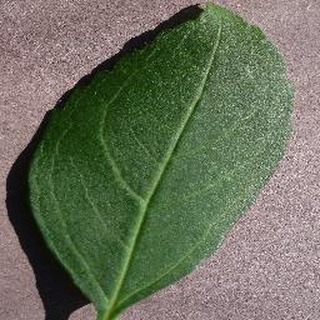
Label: healthy_cherry